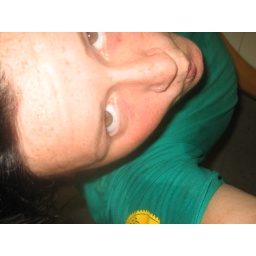
Heather ray 's fish face and shirt in tact.